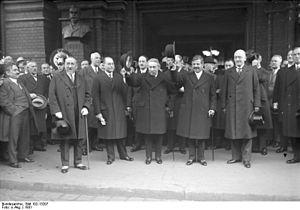
Pierre Laval, né le 28 juin 1883 à Châteldon et mort fusillé le 15 octobre 1945 à la prison de Fresnes, est un homme d'État français.